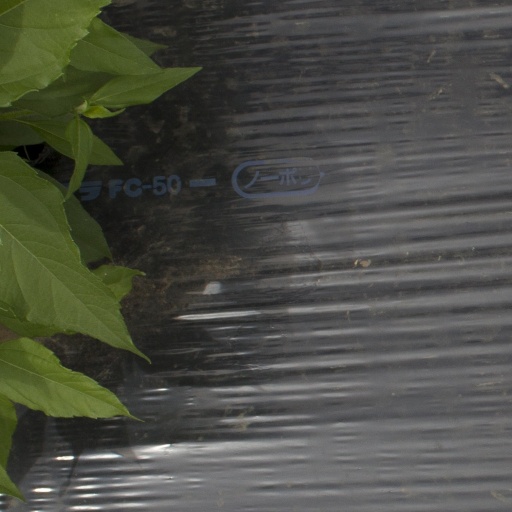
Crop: Jerusalem artichoke